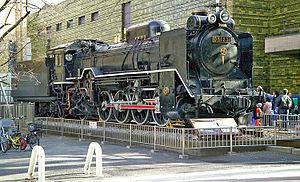
Le musée national de la nature et des sciences de Tokyo est situé dans au nord-est du parc d'Ueno à Tokyo.